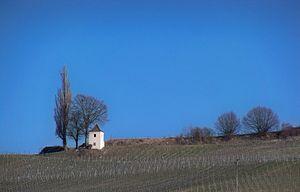
Vignoble du Pays de Bade, Markgräflerland, Mühlheim.
La viticulture en Allemagne est la culture de la vigne dans le pays Allemagne. Elle connaît une longue tradition. Comme dans toute l'Europe, les premiers vignobles y ont été plantés par les Romains, qui ont développé la culture de la vigne le long de la Moselle et du Rhin, puis à l'époque de l'empereur Charlemagne et durant tout le Moyen Âge. Ils se sont développés sur les coteaux escarpés des fleuves, essentiellement de la partie occidentale du pays, sur les rives orientées au sud et protégées des vents.